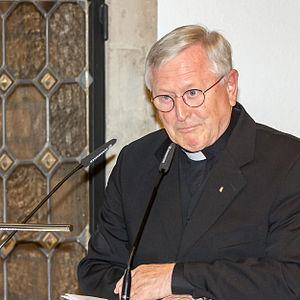
Manfred Melzer, né le 28 février 1944 à Solingen et mort le 9 août 2018 à Frechen, est un prélat catholique allemand, évêque auxiliaire de l'archidiocèse de Cologne de 1995 à 2015.